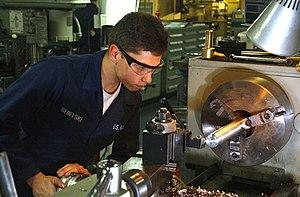
040225-N-6125G-038, Océan atlantique (25/02/2004) – Le pompier Justin Sebelski fabrique des pièces spéciales sur un tour dans l'atelier du navire USS Harry S. Truman (CVN 75). Le porte-avion nucléaire est en cours de qualification et de certification du pont d'envol au large de la côte atlantique des États-Unis. Photographie U.S. Navy par le photographe 2nde classe du service de relations publiques de l'armée de l'air Eric S. Garst.